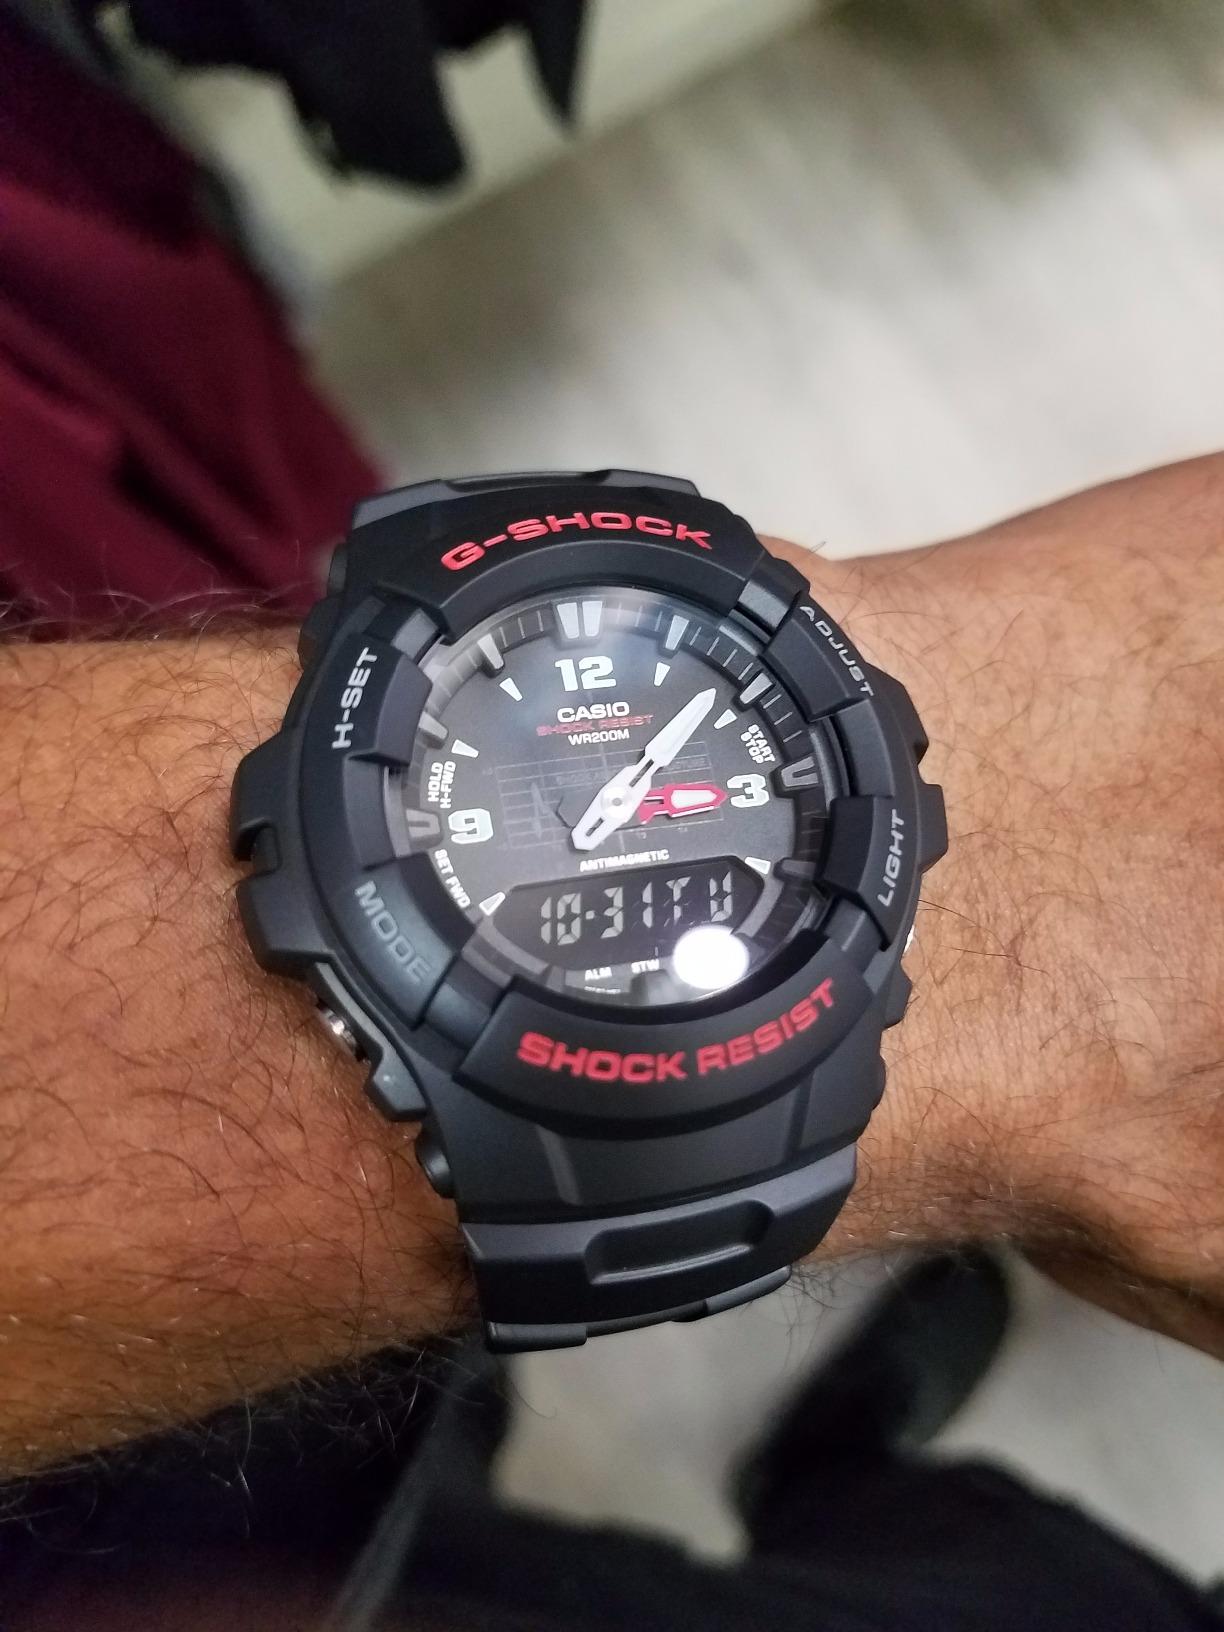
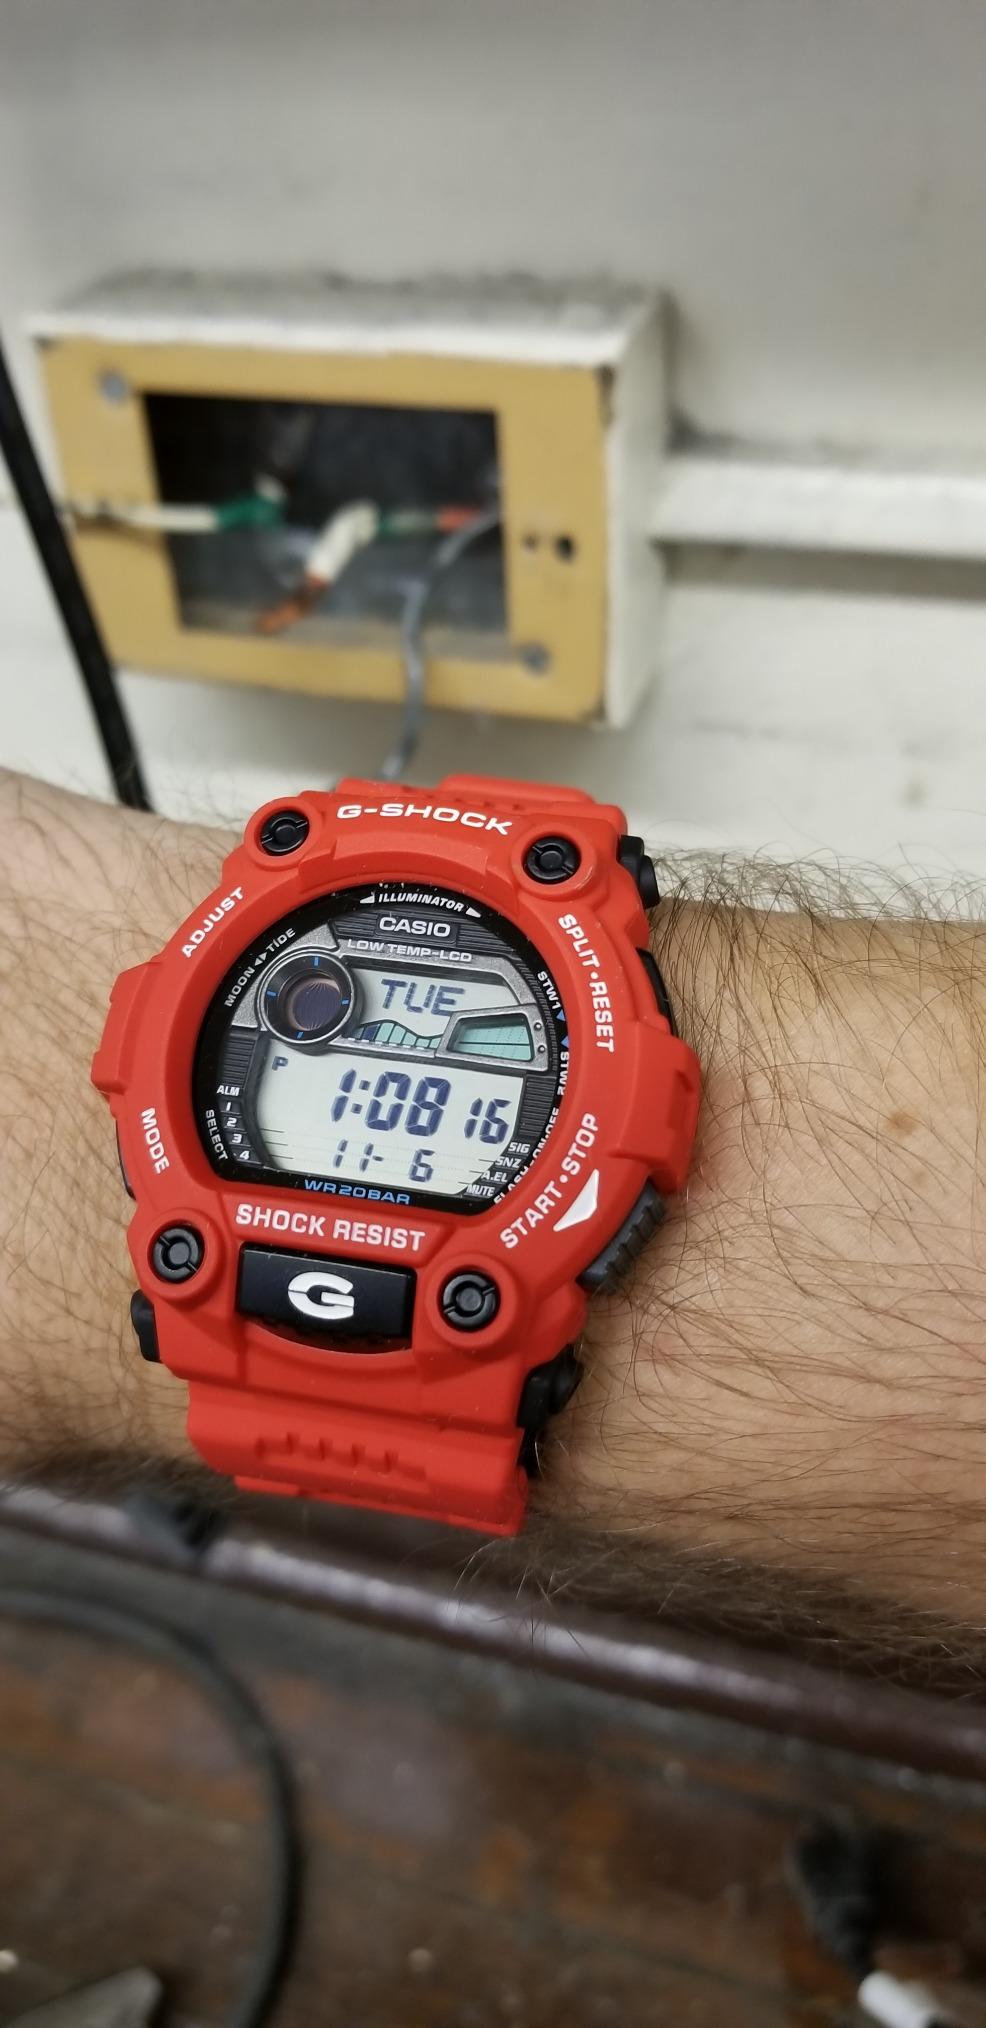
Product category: accessories_watch
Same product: no